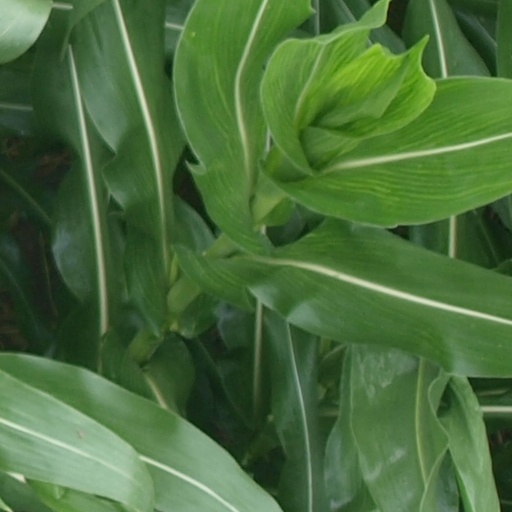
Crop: maize; corn